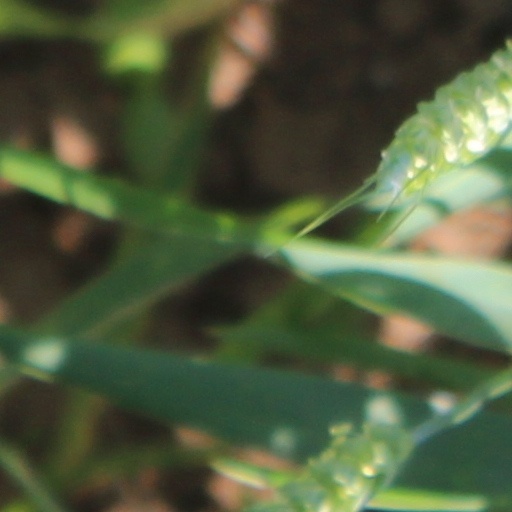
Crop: wheat